Tallahassee, Florida

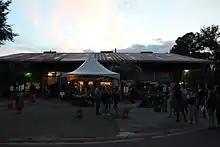
Railroad Square is a popular spot for students and residents of Tallahassee, especially on the first Friday of every month when all the galleries are open to the public.

Tallahassee State College (TSC) is a member of the Florida College System. Tallahassee State College is accredited by the Florida Department of Education and the Southern Association of Colleges and Schools. Its primary campus is on a 270-acre (1.092 km2) campus in Tallahassee. The institution was founded in 1966 by the Florida Legislature.